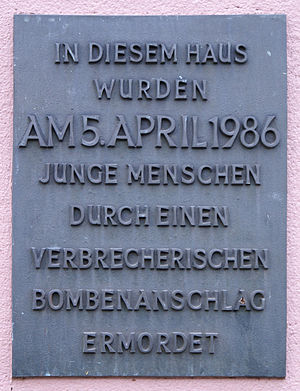
Terrorangrebet i Vestberlin i 1986
Mindeplade: "I denne bygning blev unge mennesker myrdet den 5. april 1986 ved et forbryderisk bombeangreb."
Terrorangrebet i Vestberlin blev udført den 5. april 1986 hvor tre personer blev dræbt og 229 andre blev såret da diskoteket La Belle blev bombet i Vestberlin. Diskoteket, som var placeret i Roxy-Palast-bygningen, blev ofte besøgt af soldater fra det amerikanske militær hvoraf to mistede livet og 79 andre blev såret ved angrebet.